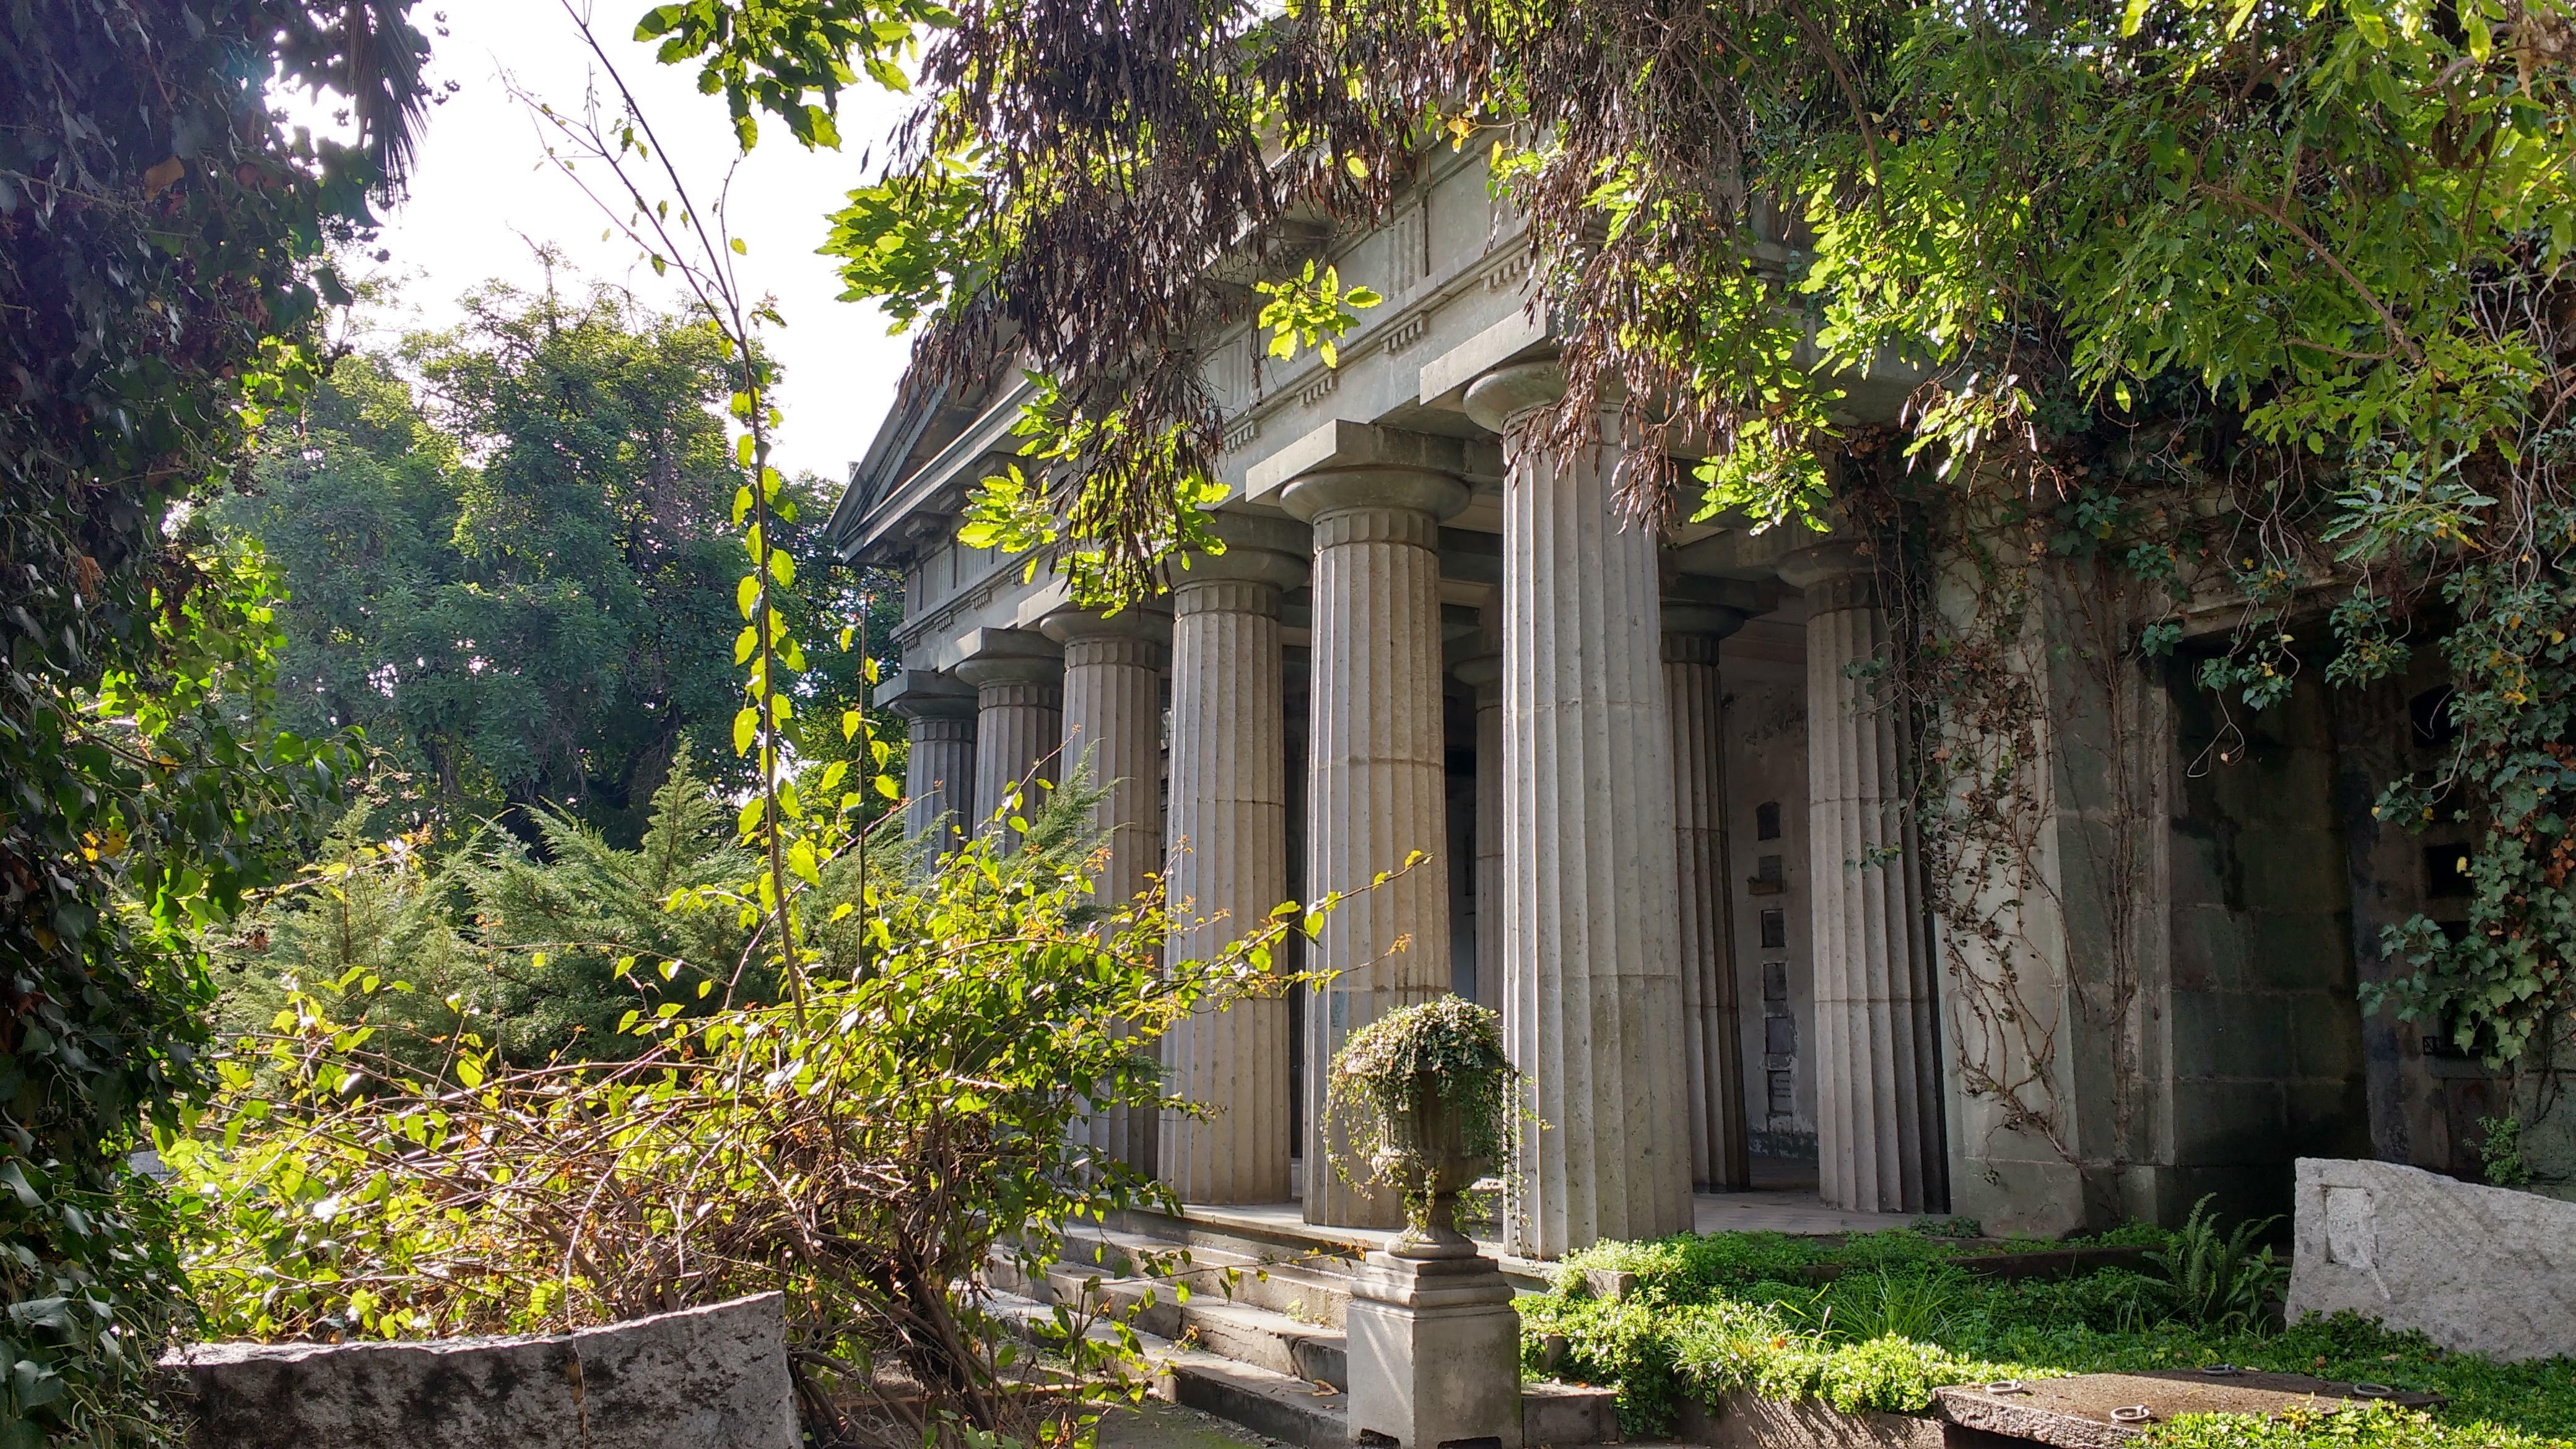
mansion, house, home, cottage, property, chapel, garden, courtyard, estate, yard